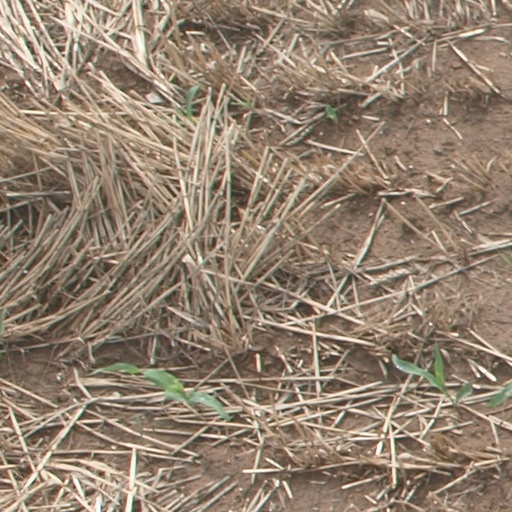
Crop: maize; corn